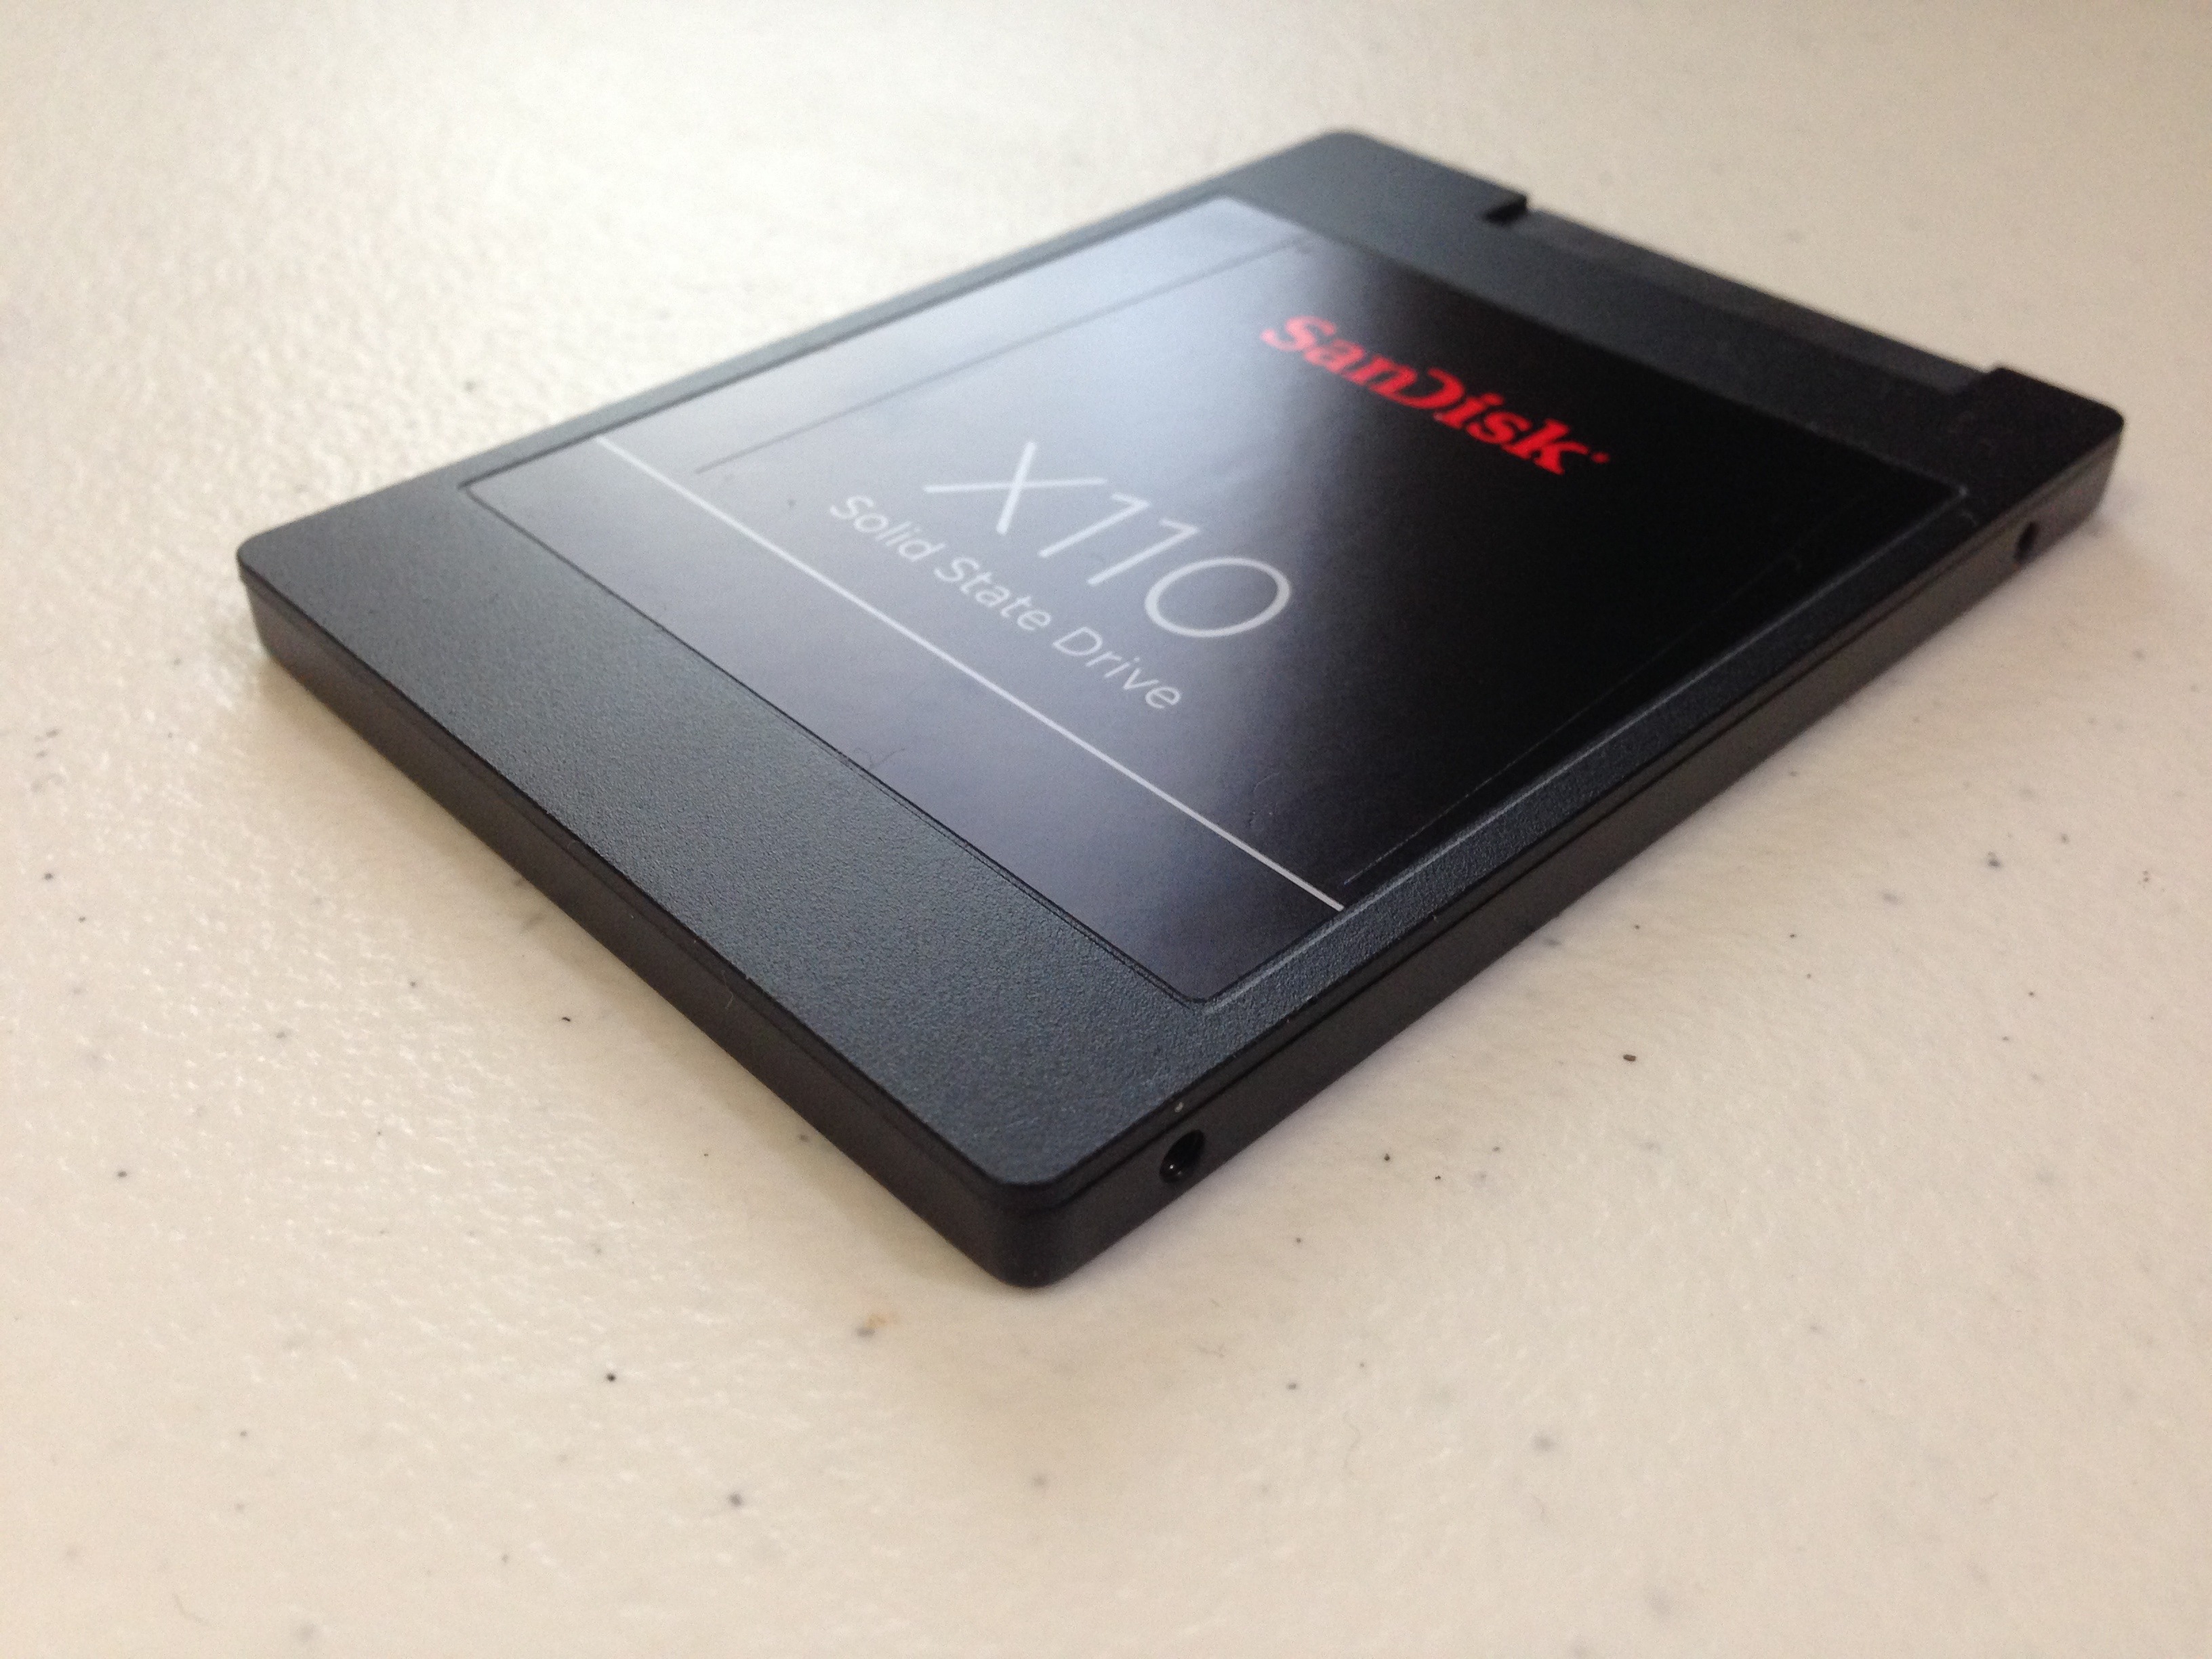
laptop, technology, gadget, memory, electronics, multimedia, hard drive, data storage, electronic device, computer hardware, data storage device, ssd, sandisk, x110